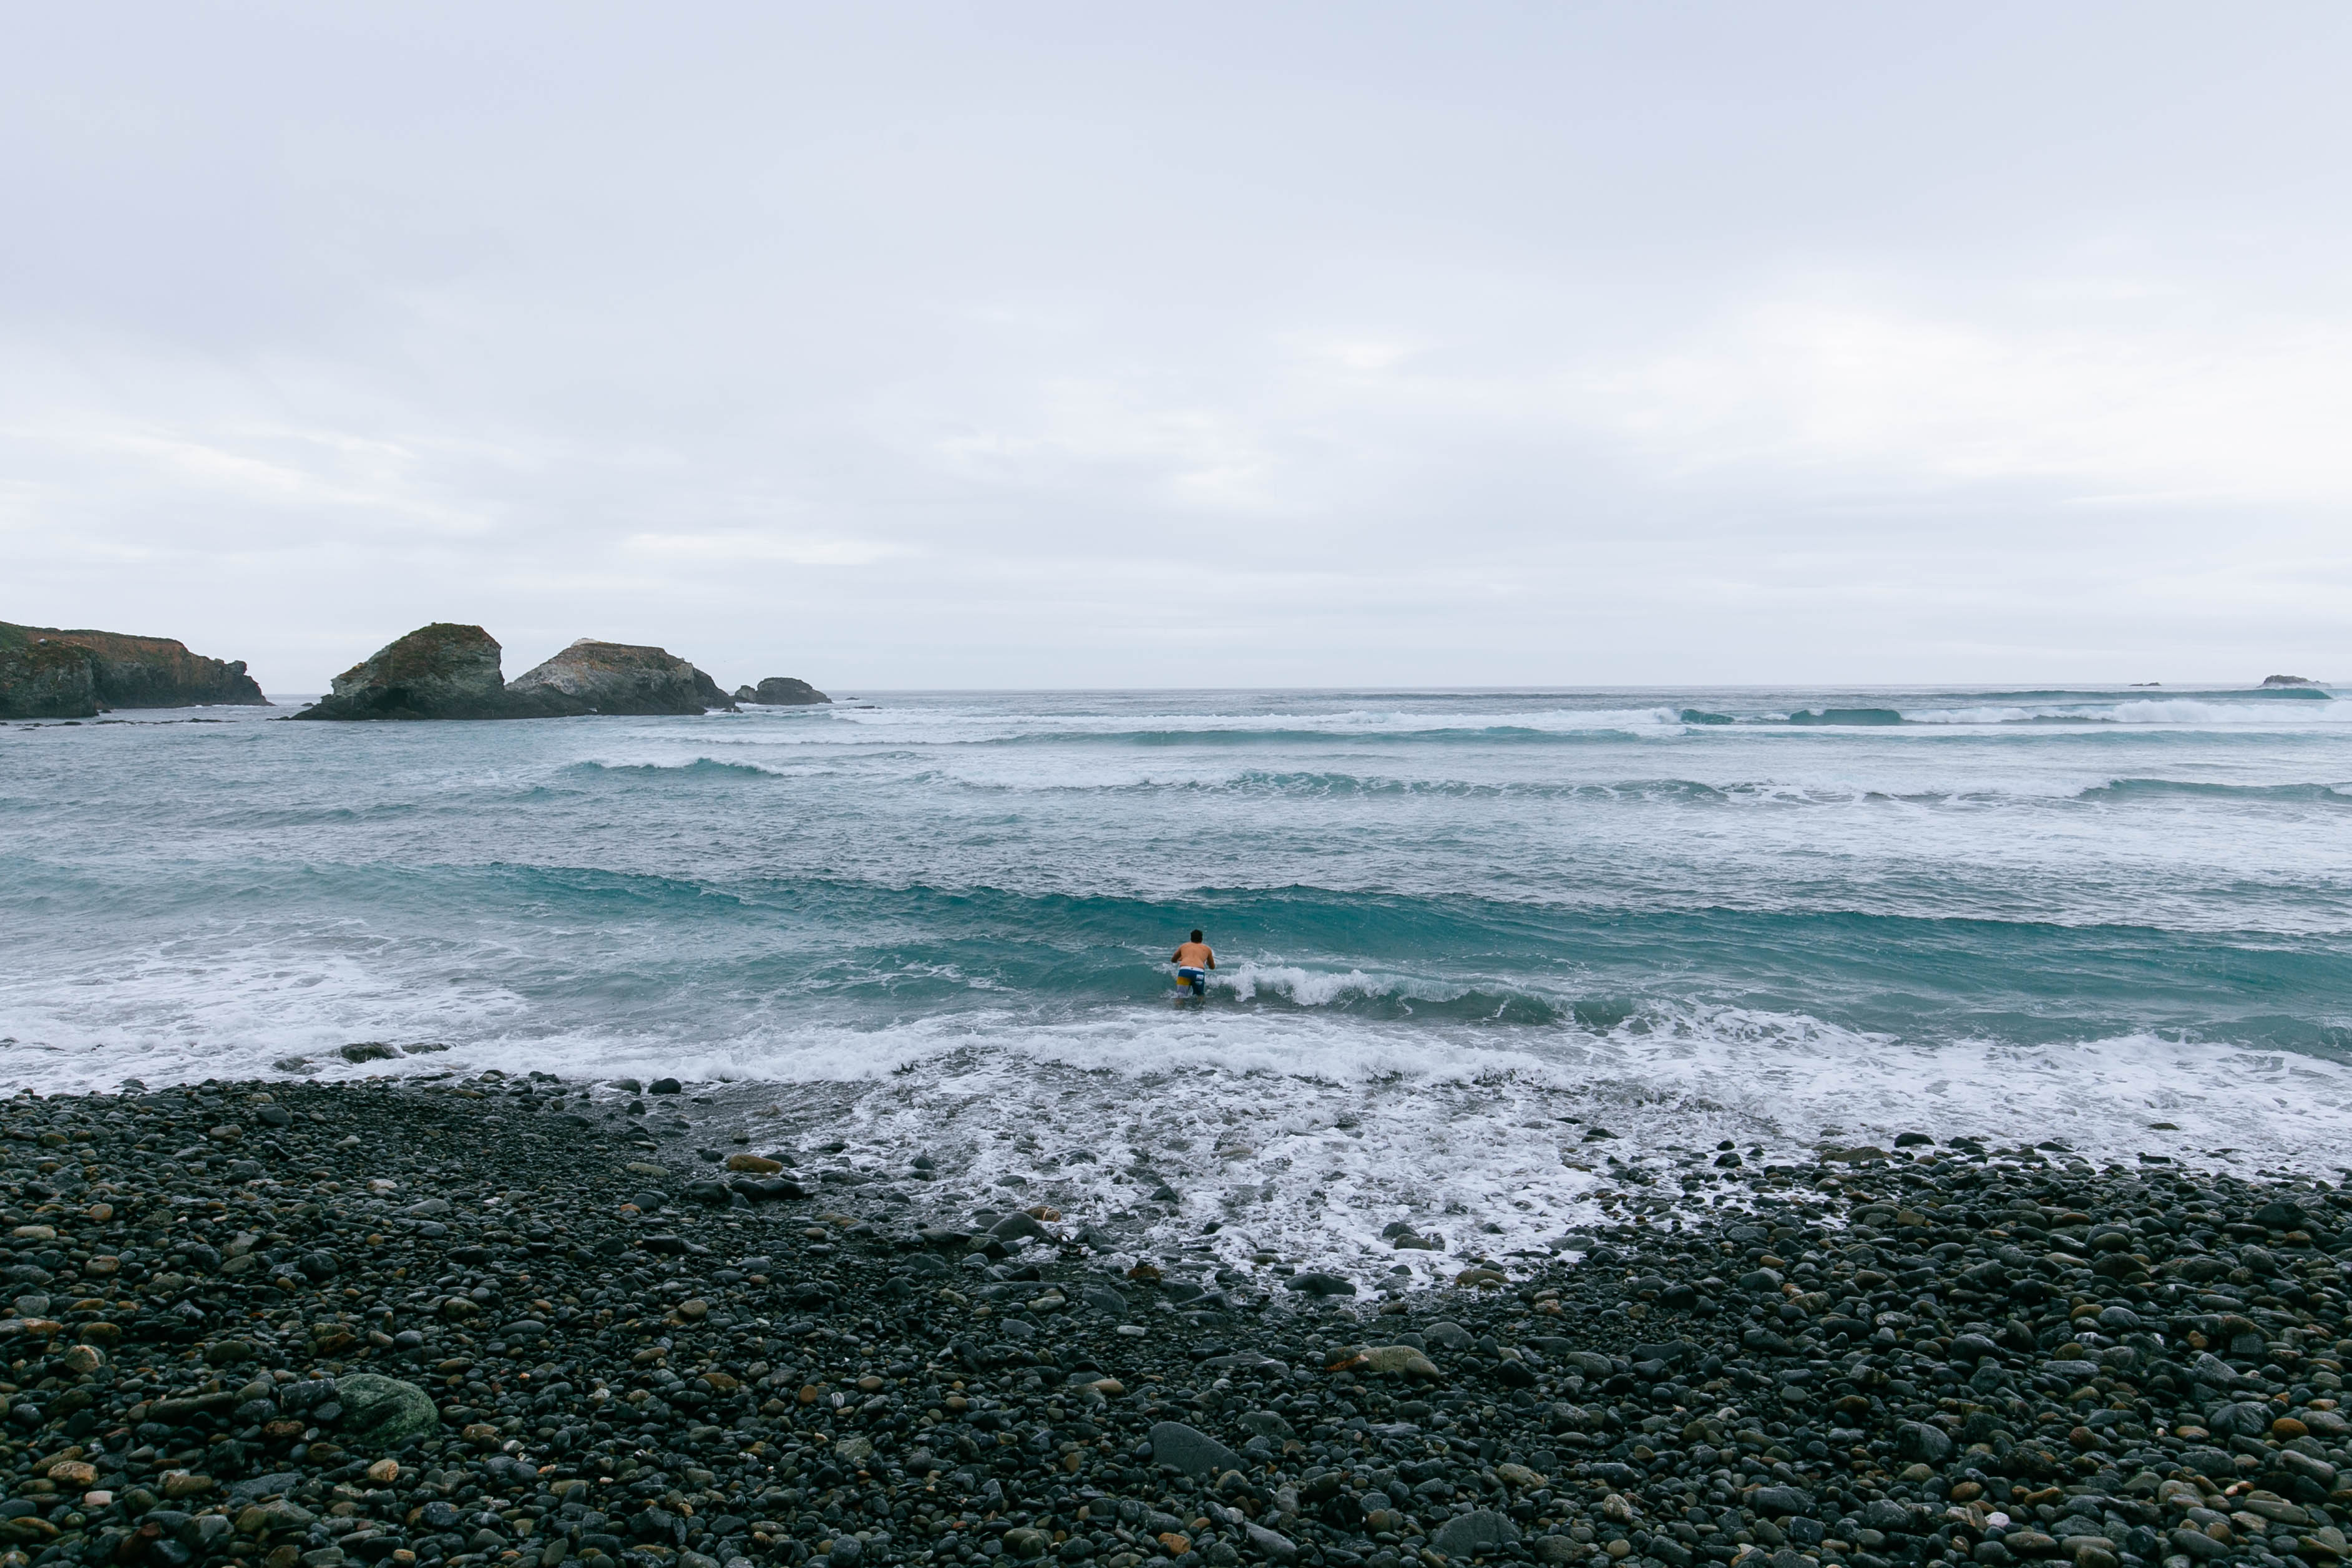
beach, sea, coast, water, nature, sand, rock, ocean, horizon, sky, shore, wave, cliff, seascape, bay, rock formation, terrain, body of water, rocks, outdoors, waves, pebbles, cape, wind wave